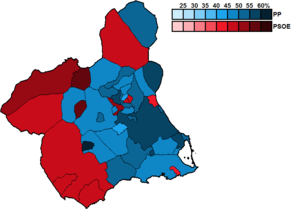
Les élections générales espagnoles de 1996 se sont tenues le dimanche 3 mars 1996 afin d'élire les 350 députés et 208 des 266 sénateurs de la VIᵉ législature des Cortes Generales. 9 députés sont élus dans la Région de Murcie.